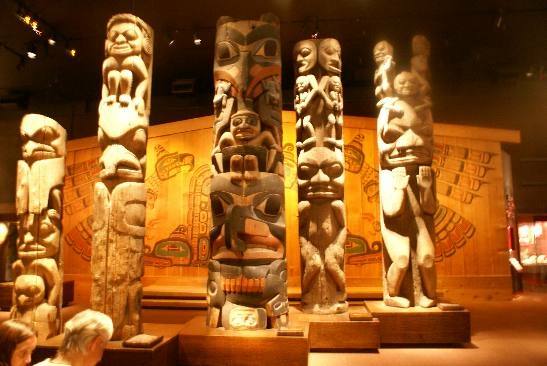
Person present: No